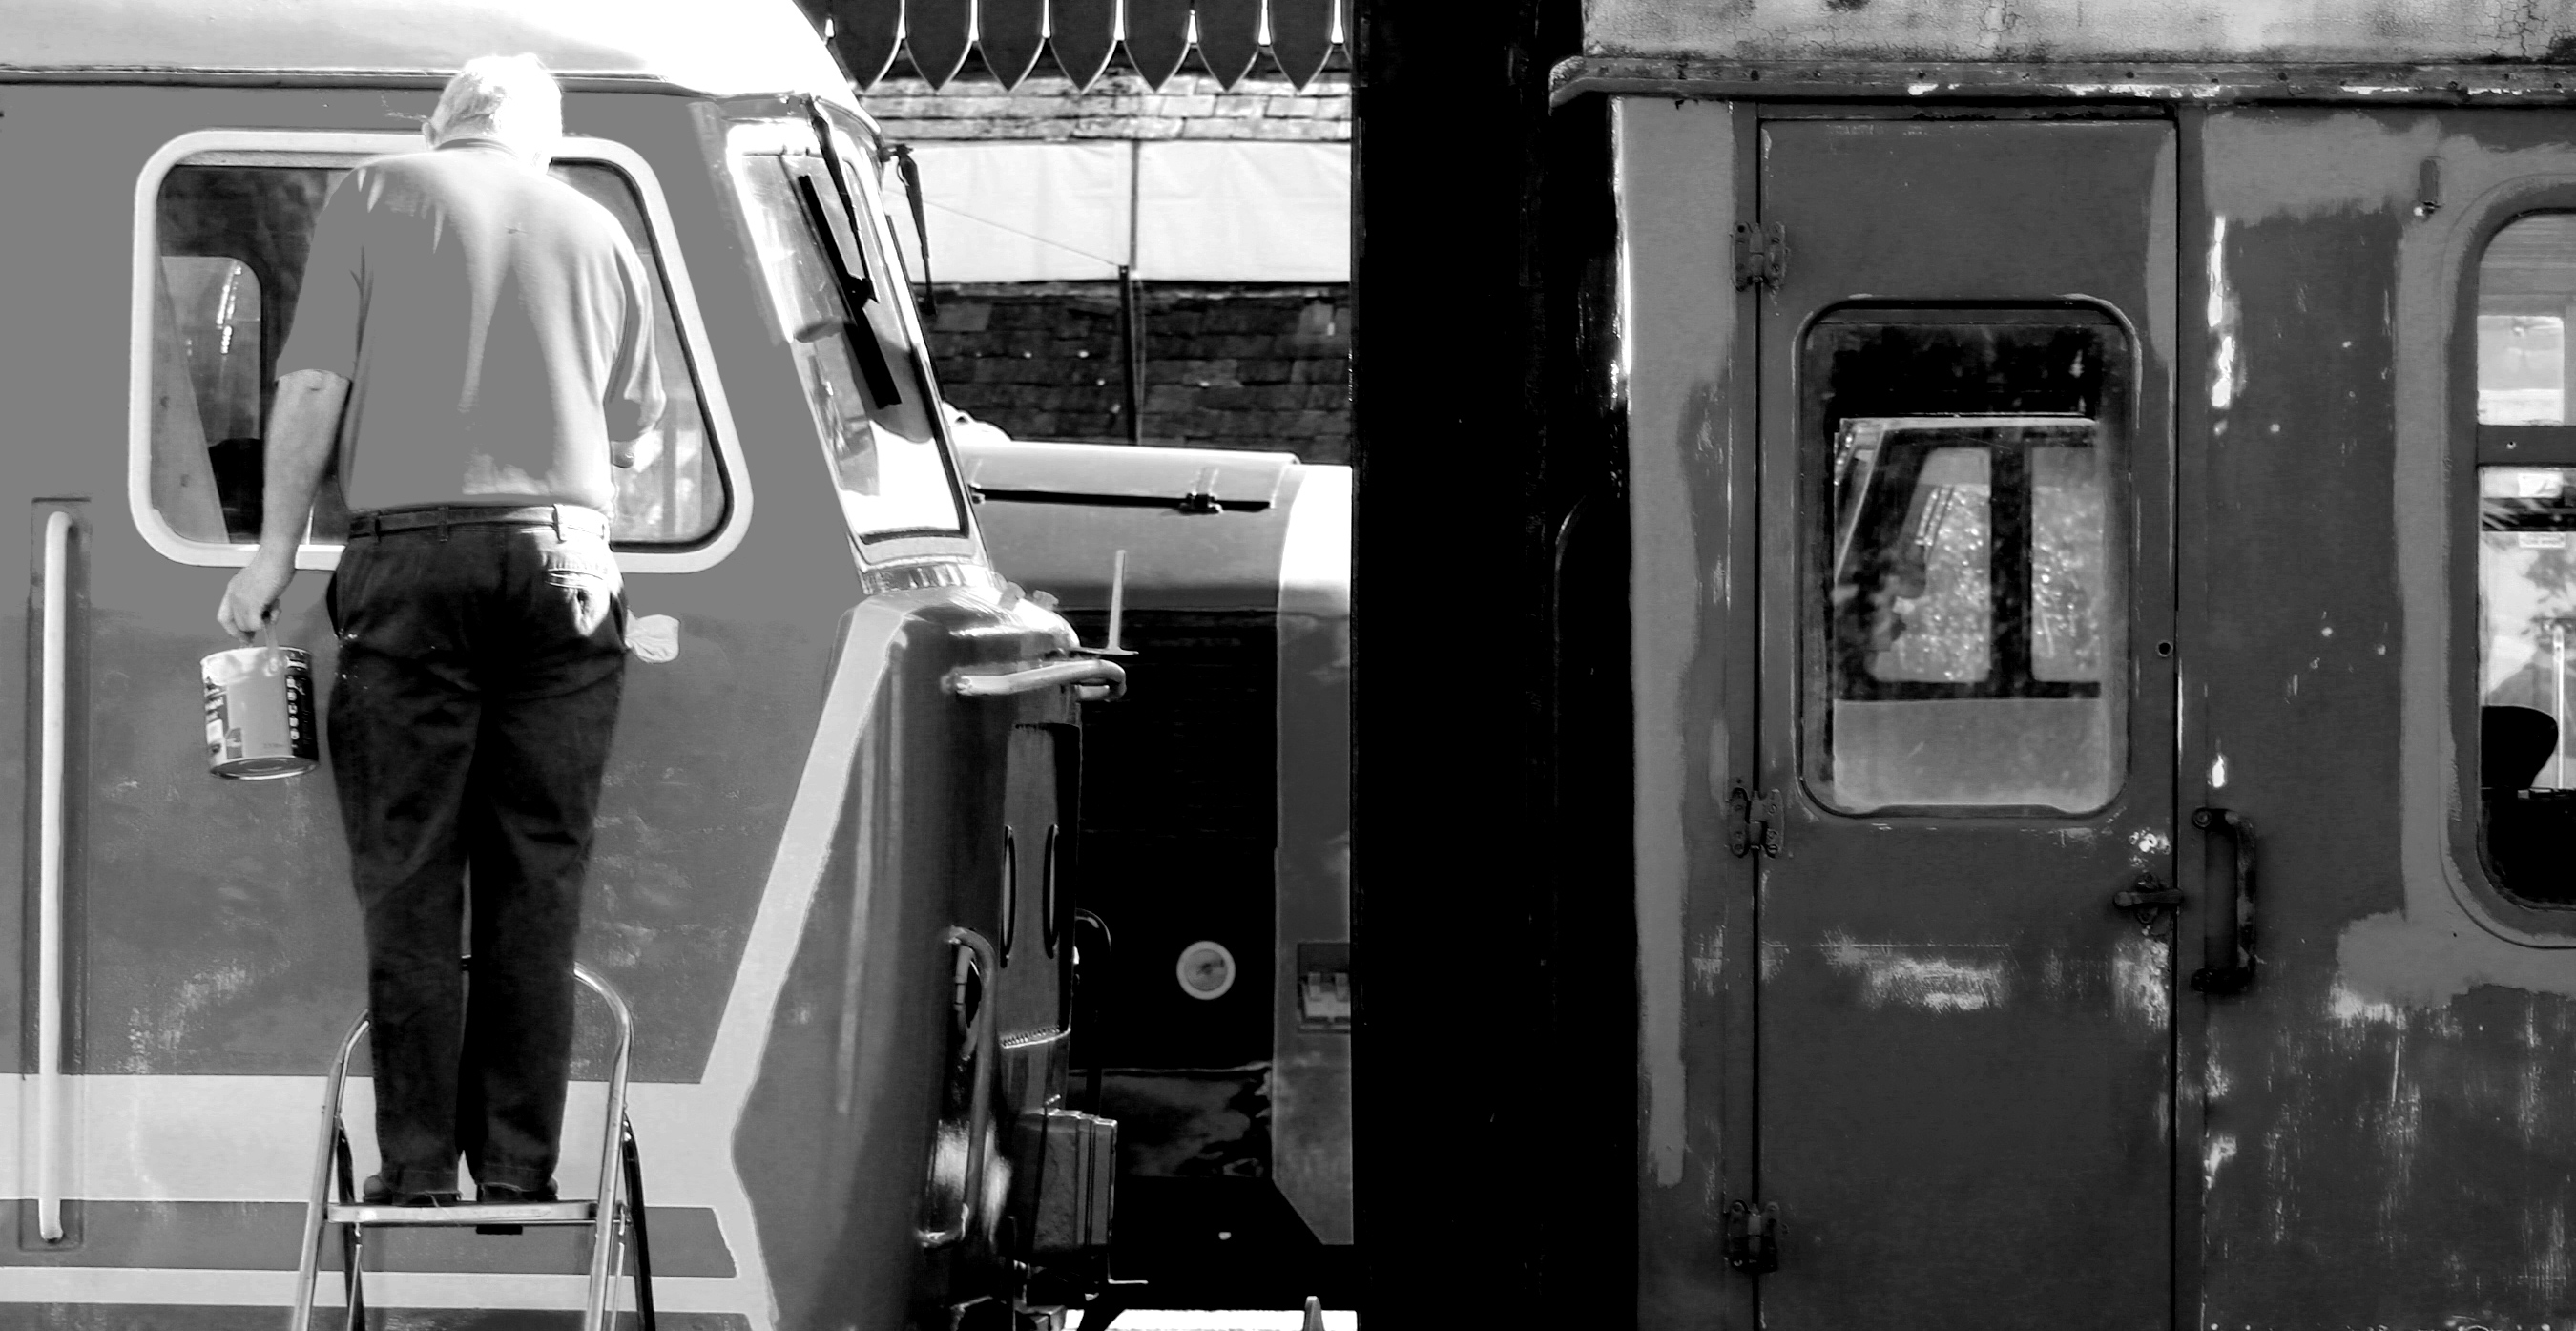
black and white, white, street, photography, train, transport, vehicle, station, contrast, black, monochrome, public transport, balck, dailyshoot, 365, norfolk, anwaesomeshot, dereham, monochrome photography, single lens reflex camera